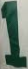
Number: 1